Basilica della Ghiara

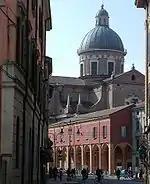
The Basilica of the Madonna della Ghiara

The Tempio della Beata Vergine della Ghiara (Temple of the Blessed Virgin of Ghiara), also known as Basilica della Madonna della Ghiara, is a church in Reggio Emilia, northern Italy. The building is the property of the "comune" (municipality) of the city.